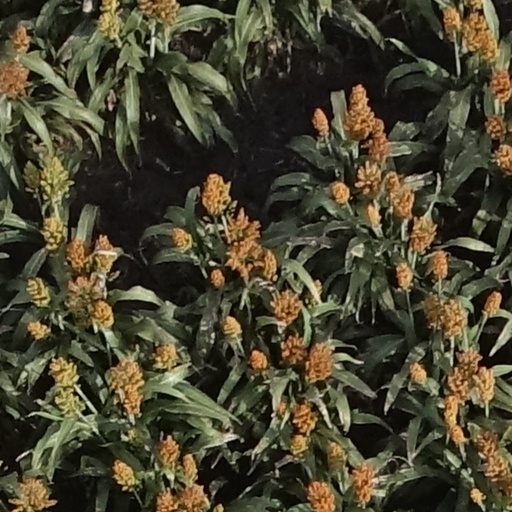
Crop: sorghum